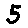
Label: 5